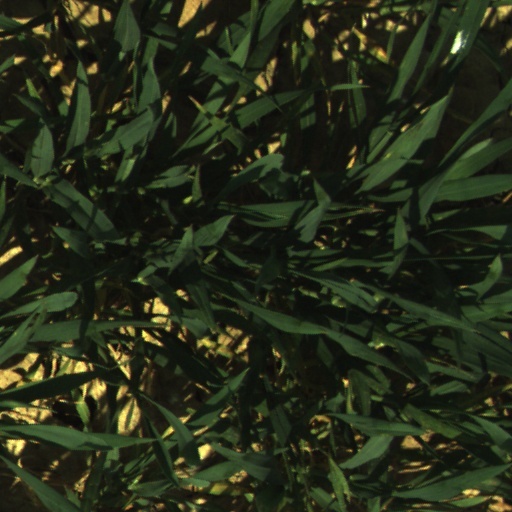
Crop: wheat